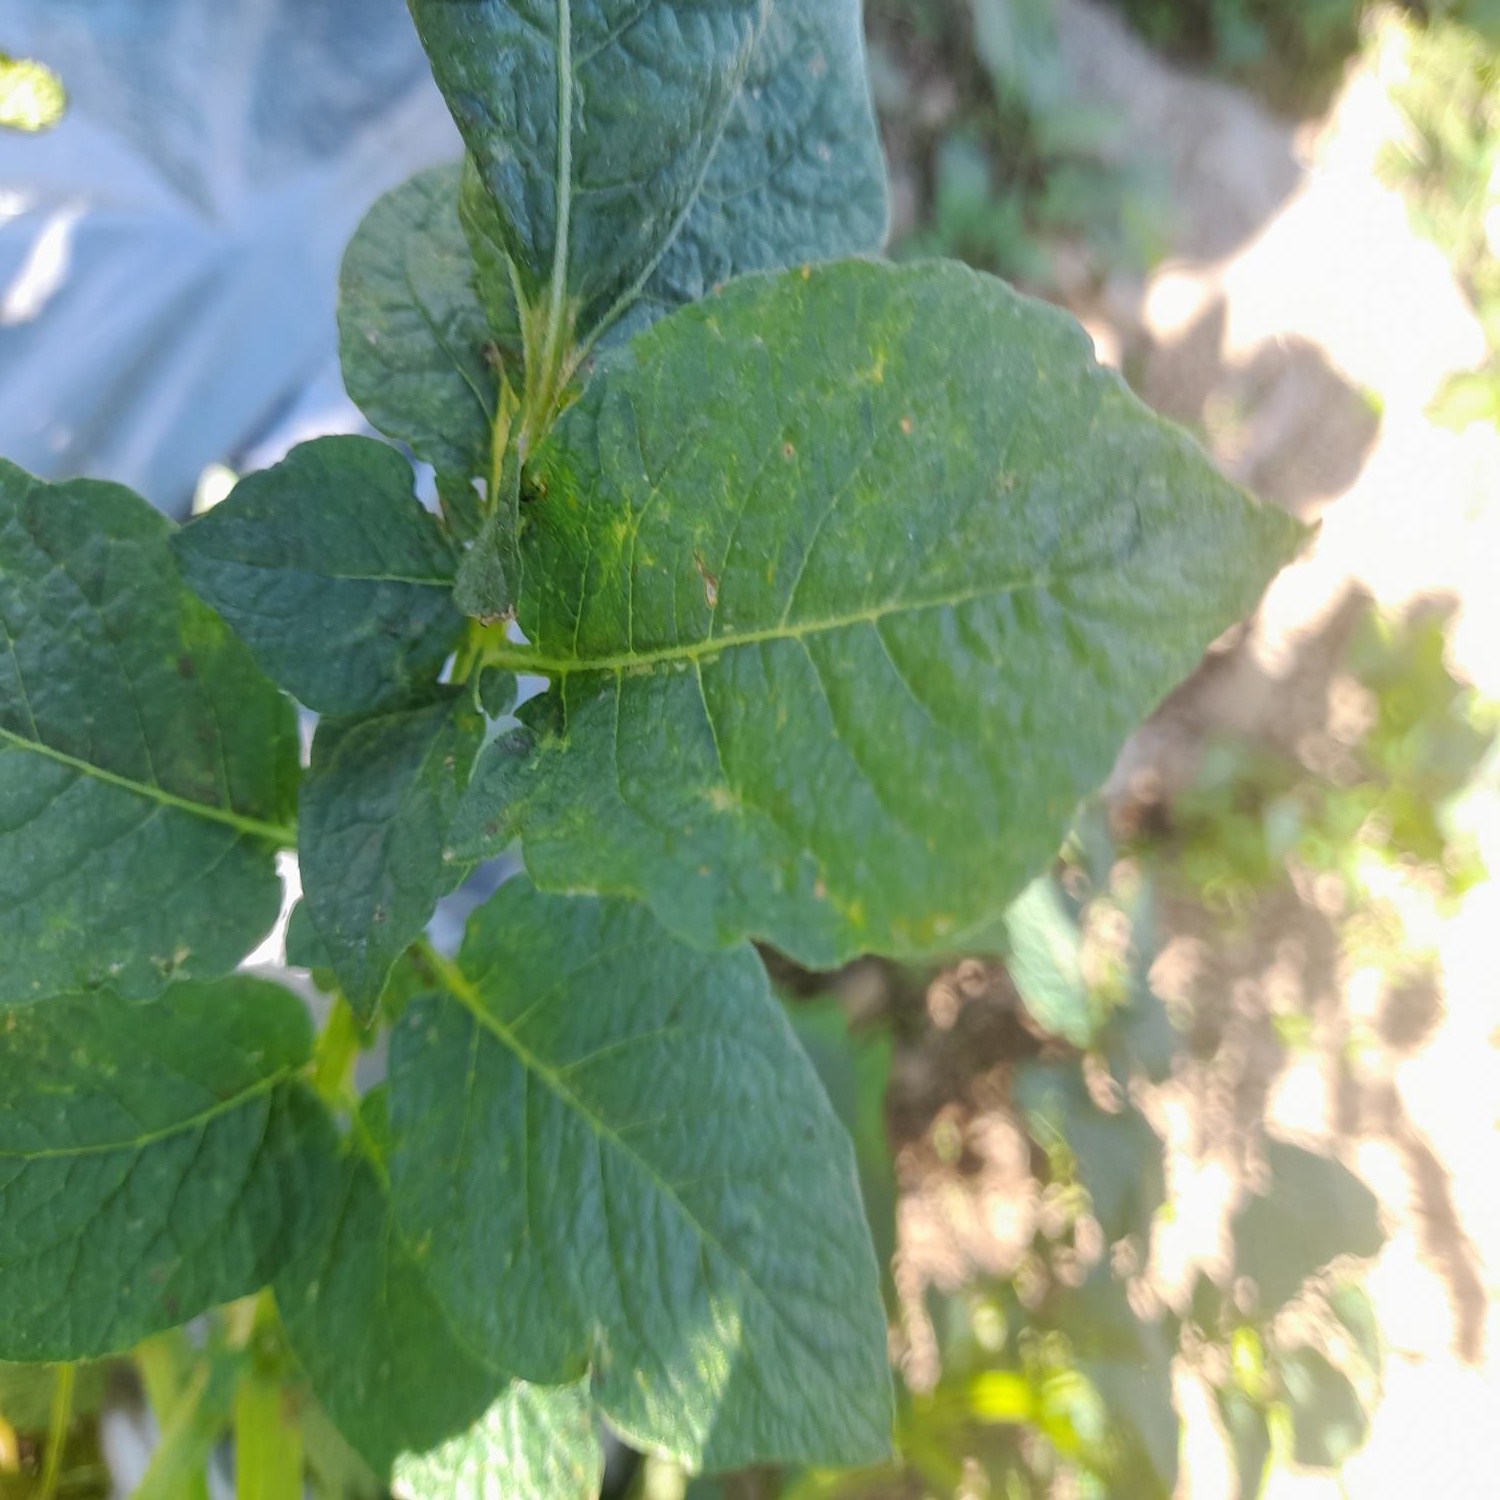
Etiqueta: Virus